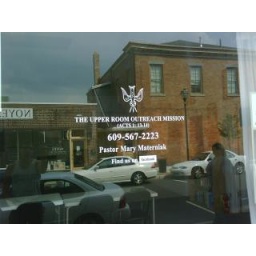
New white vinyl window graphics for Upper Room Outreach Mission in Hammonton NJ. Look for them on Facebook